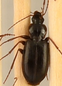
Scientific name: Calathus advena
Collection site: Rocky Mountains NEON (RMNP), plot RMNP_014